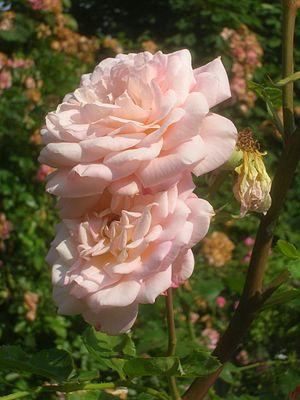
'‘Abraham Darby’ est un cultivar de rosier obtenu par David Austin en 1985, nommé d'après le quaker Abraham Darby. C'est un croisement d'‘Aloha’ et du floribunda jaune ‘Yellow Cushion’.